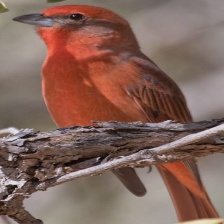
Species: HEPATIC TANAGER
Scientific name: PIRANGA FLAVA